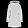
Label: Coat